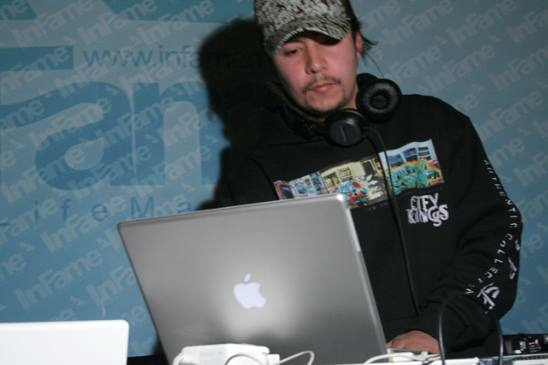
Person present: Yes